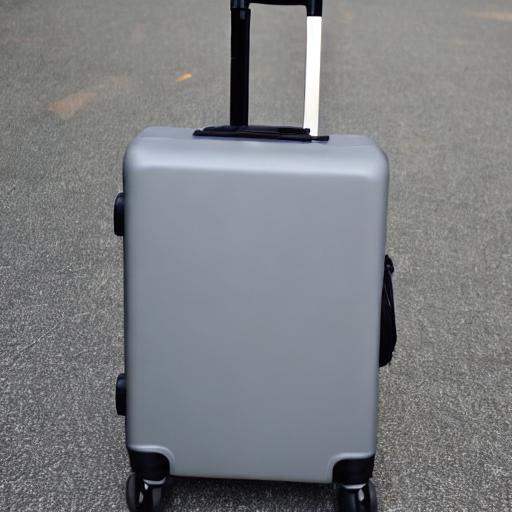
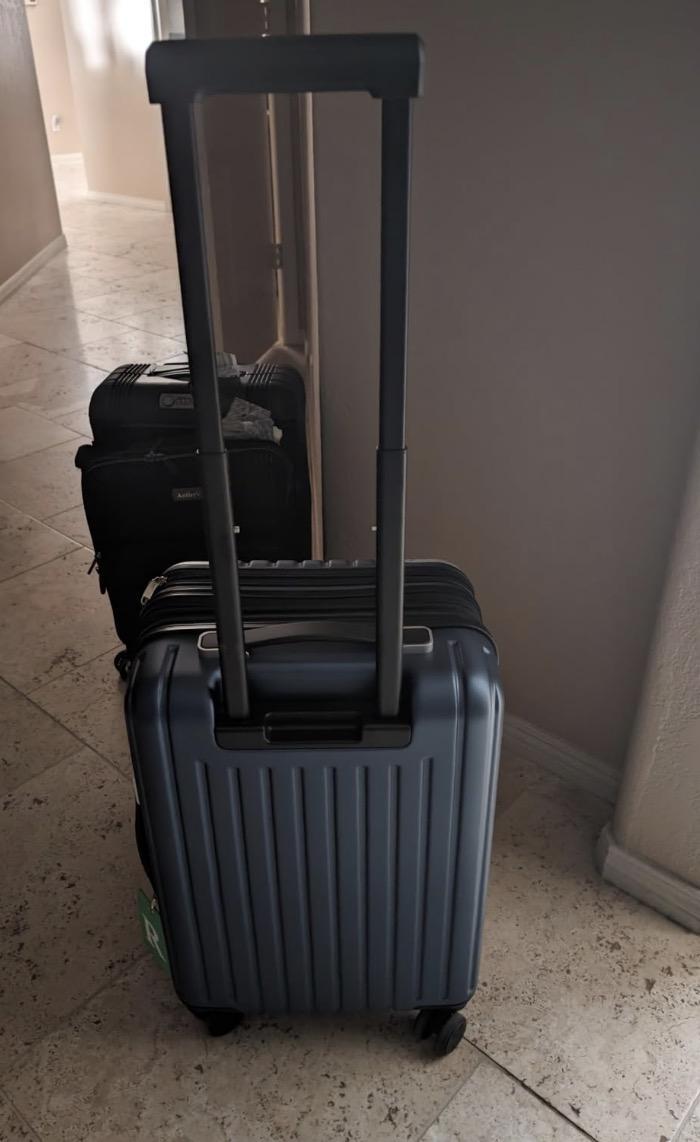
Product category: items_tea
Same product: no